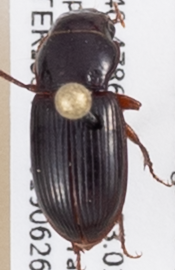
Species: Cratacanthus dubius
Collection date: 2019-06-26
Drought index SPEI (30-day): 0.154
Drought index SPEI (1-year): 0.944
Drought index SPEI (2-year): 0.39